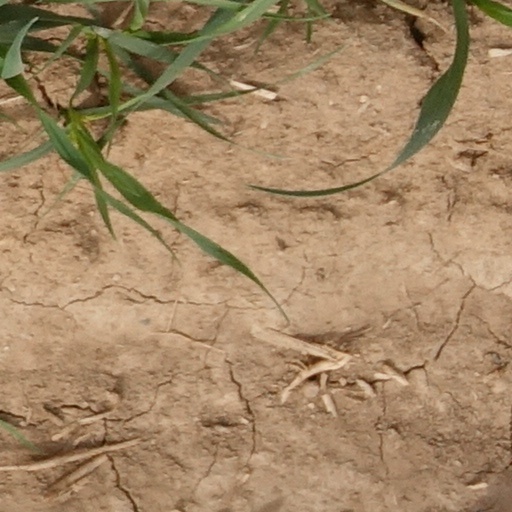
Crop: wheat